1997 World Series

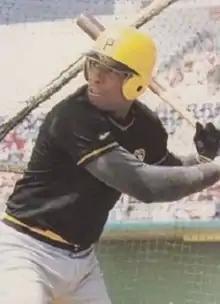
Bobby Bonilla scored the winning run for the Marlins in a wild back-and-forth Game 3.

Game 2 matched up Florida ace Kevin Brown against Chad Ogea, who had lost two games in the ALCS. Both teams scored in the first, thanks to RBI singles by David Justice for the Indians after Omar Vizquel doubled with one out and Jeff Conine for the Marlins with two on. Ogea barely escaped further damage when Moisés Alou got under a hanging curveball, but merely flied out to the warning track, missing his second three-run homer in as many nights by inches. After that, Ogea settled in and did not allow any more runs in innings. Brown pitched well until the fifth when the Indians took the lead by stringing together three singles by Matt Williams, Sandy Alomar Jr., and Marquis Grissom. Later in the inning, with runners on second and third, Bip Roberts drove in a pair of runs with a single up the middle giving the Tribe a 4–1 lead. The three-run lead ballooned to five when Alomar hit a laser into the left field stands for a two-run home run in the sixth. The Indians' 6–1 win tied the series heading to Cleveland.